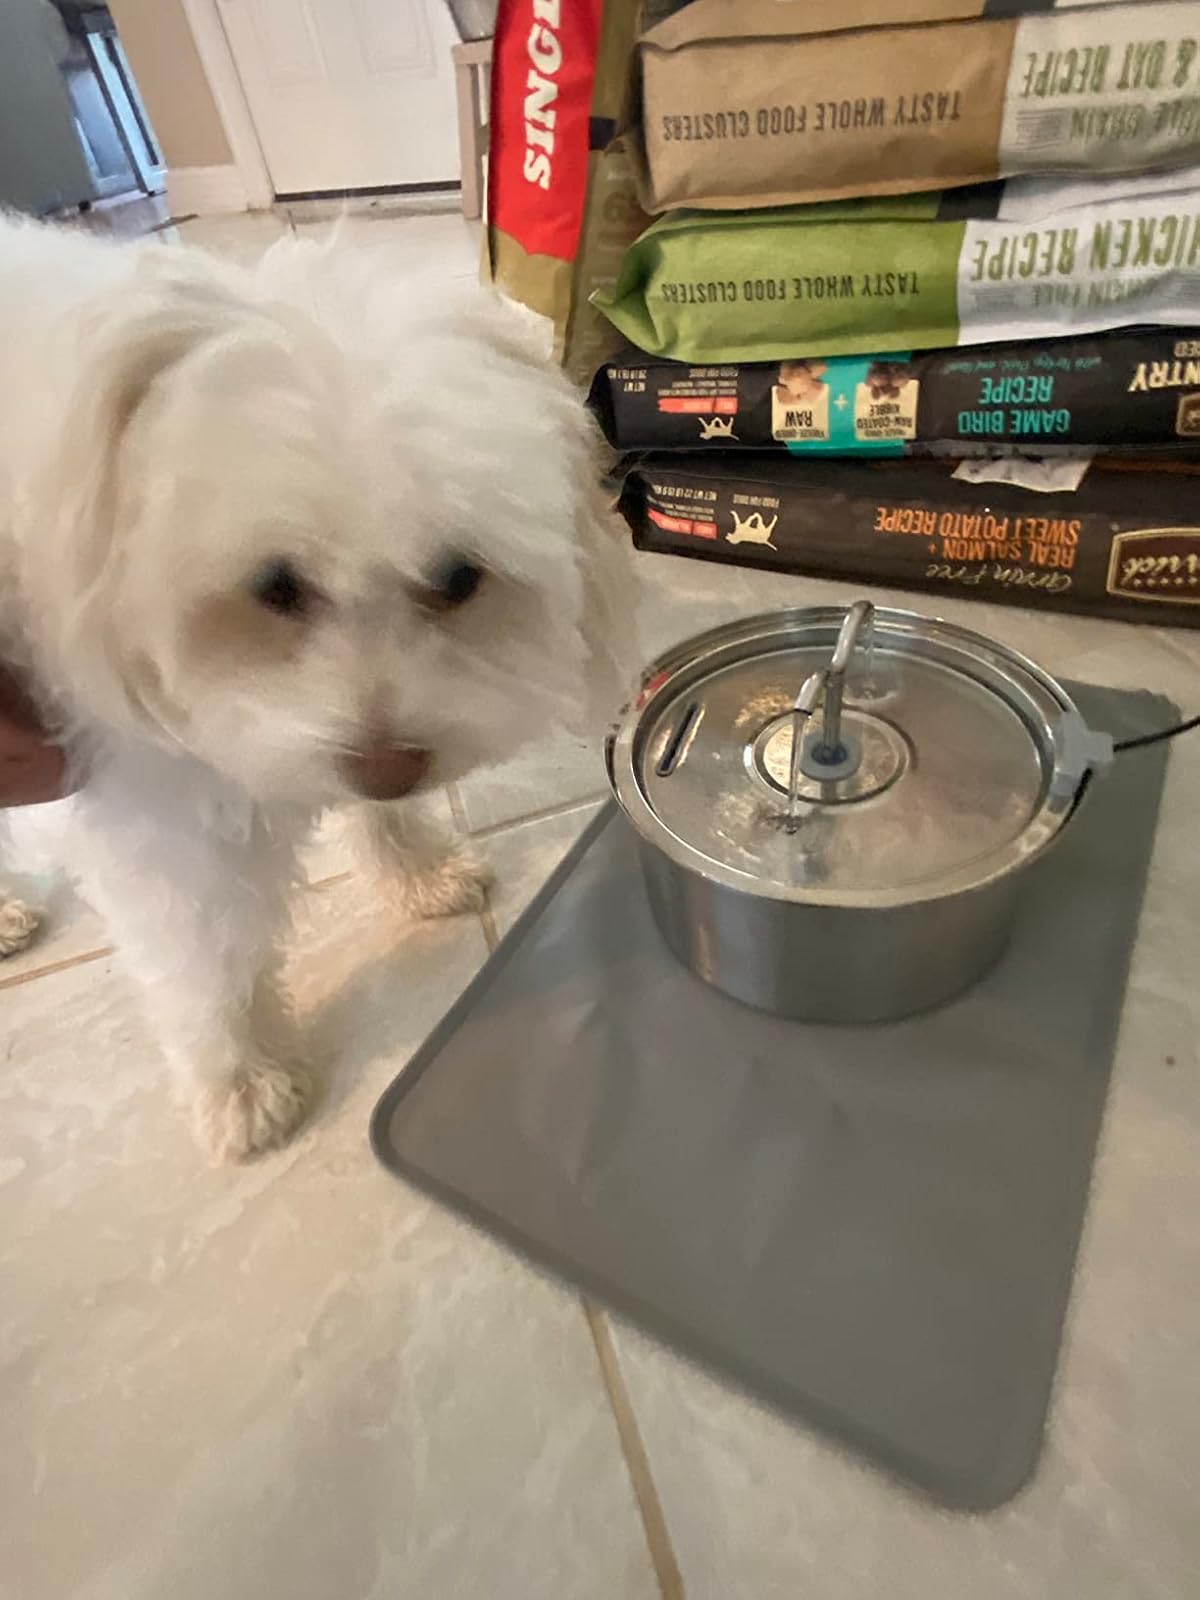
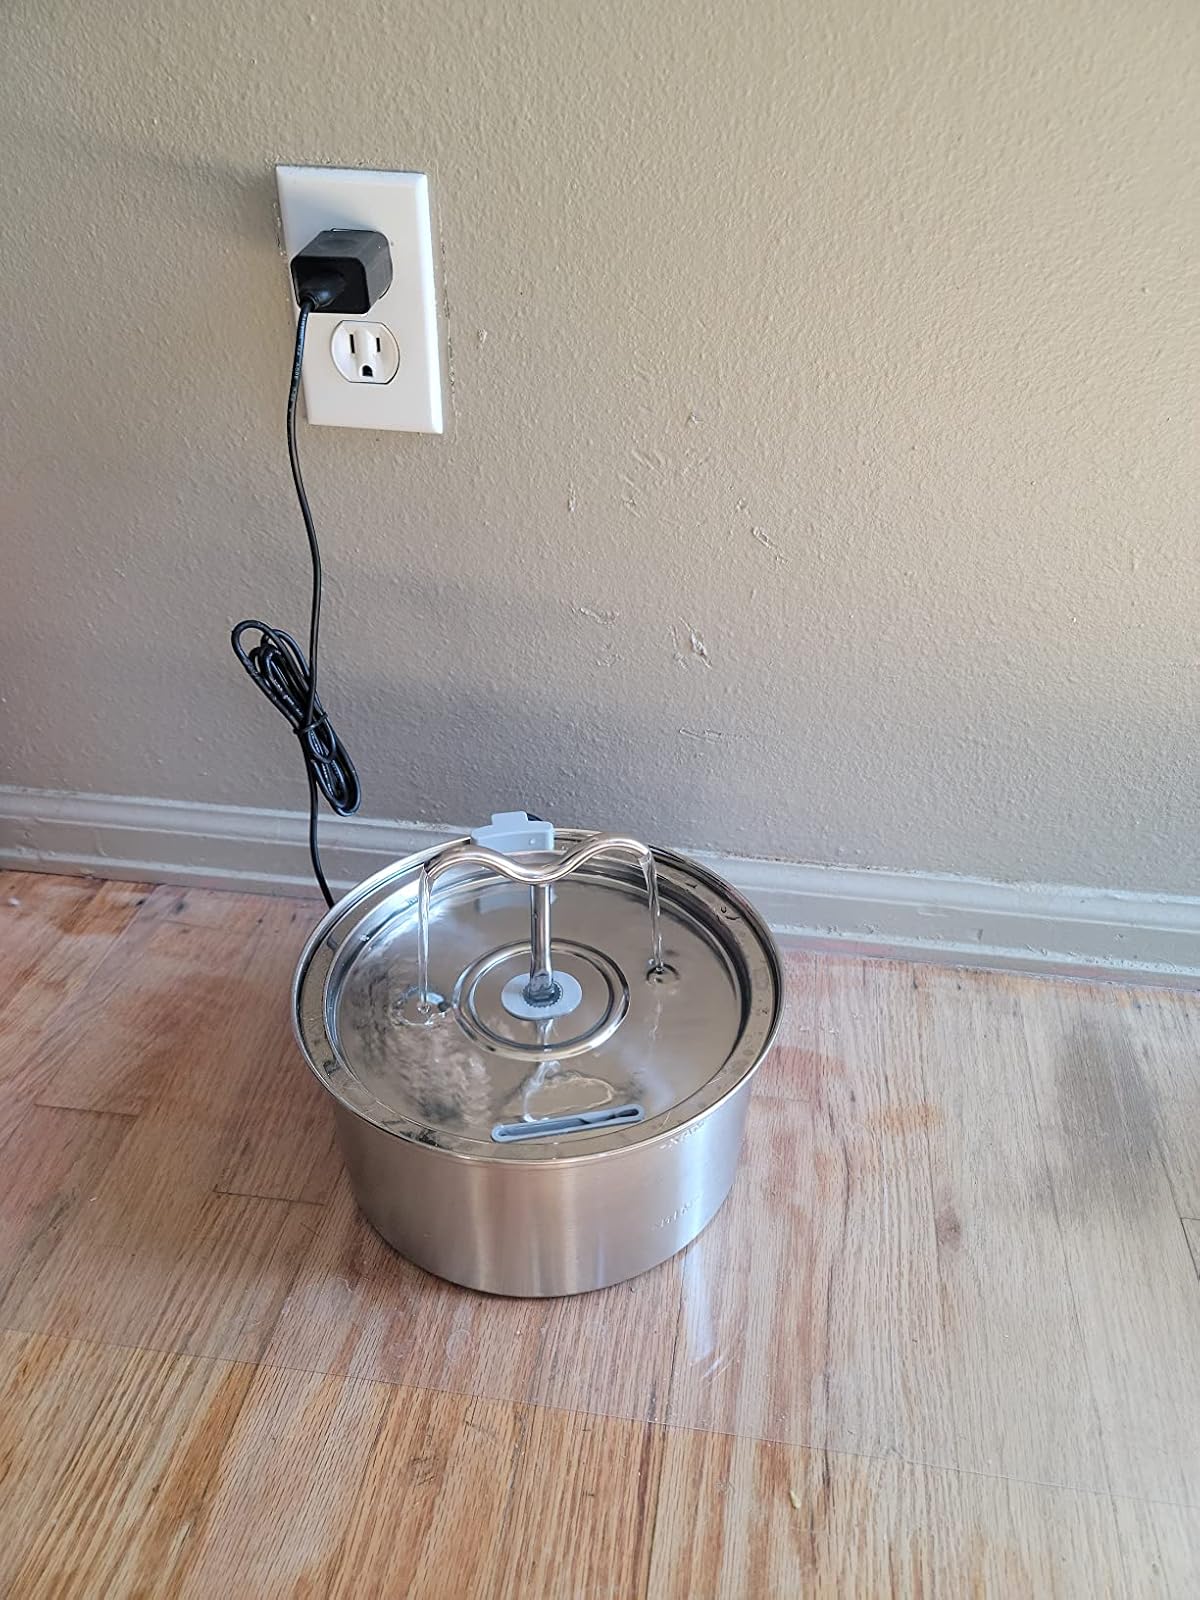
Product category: items_bowl
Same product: yes